George Forbes (scientist)

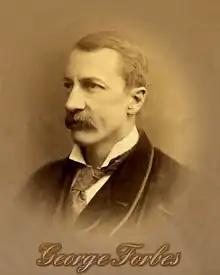

George Forbes (5 April 1849 – 22 October 1936) was a Scottish electrical engineer, astronomer, explorer, author and inventor, some of whose inventions are still in use.